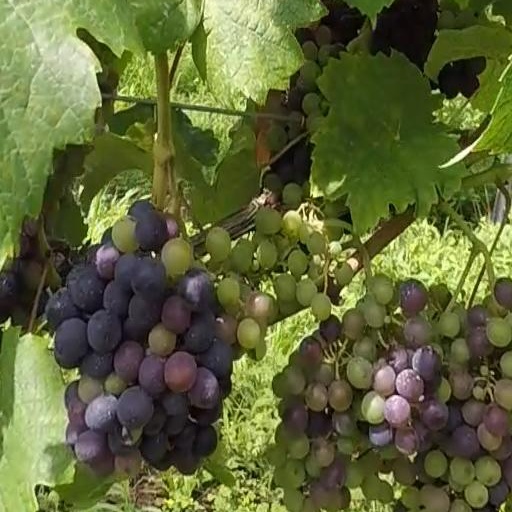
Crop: grape